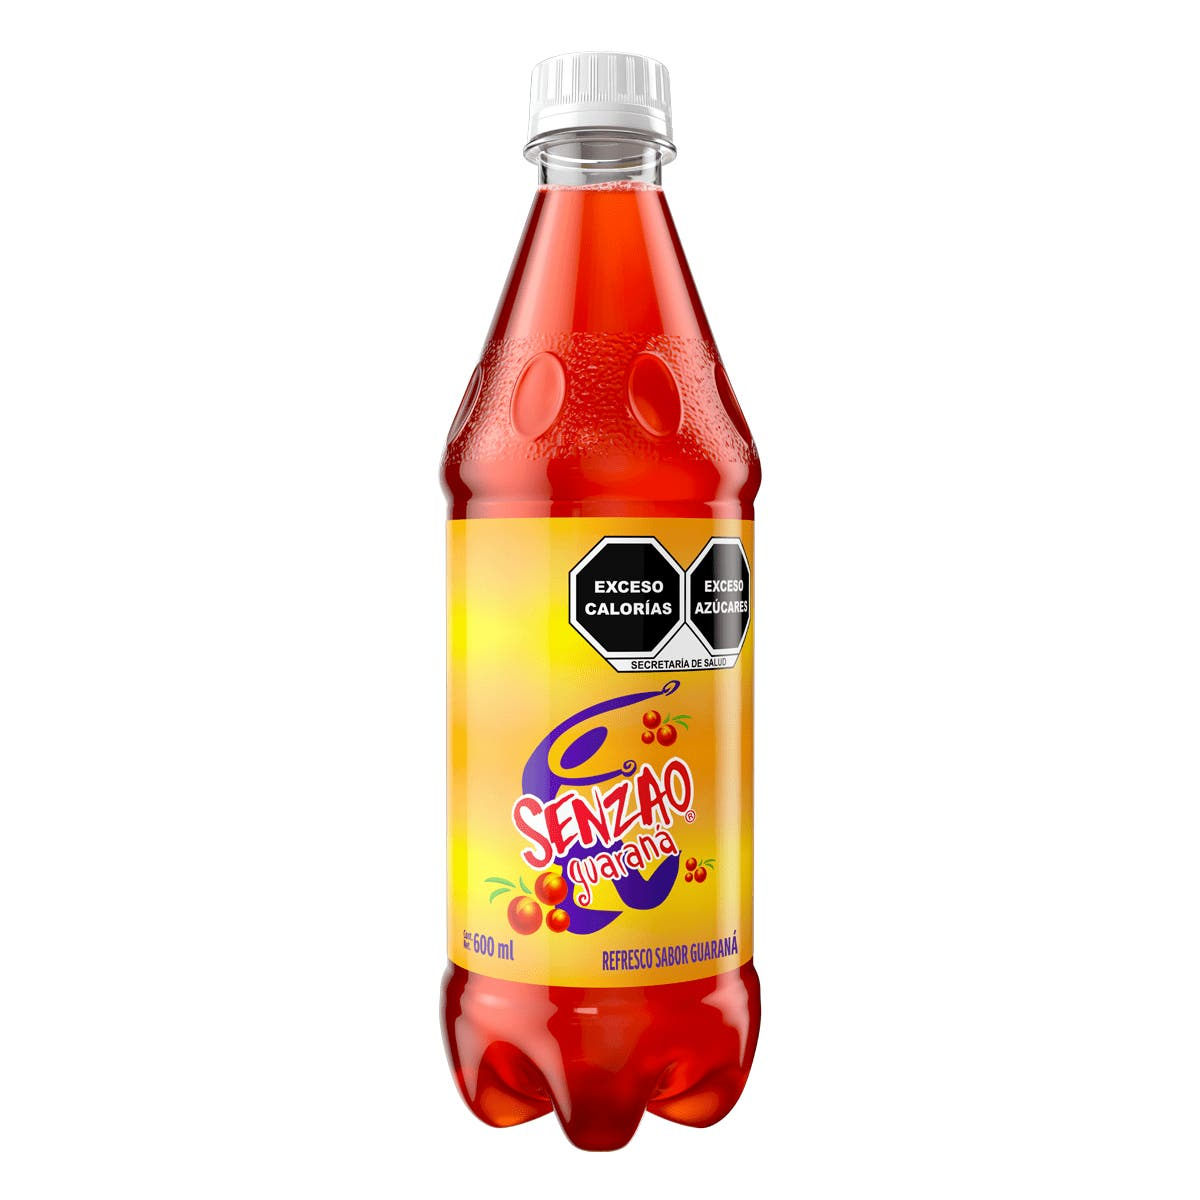
A Sanzao in a 600-milliliters plastic bottle